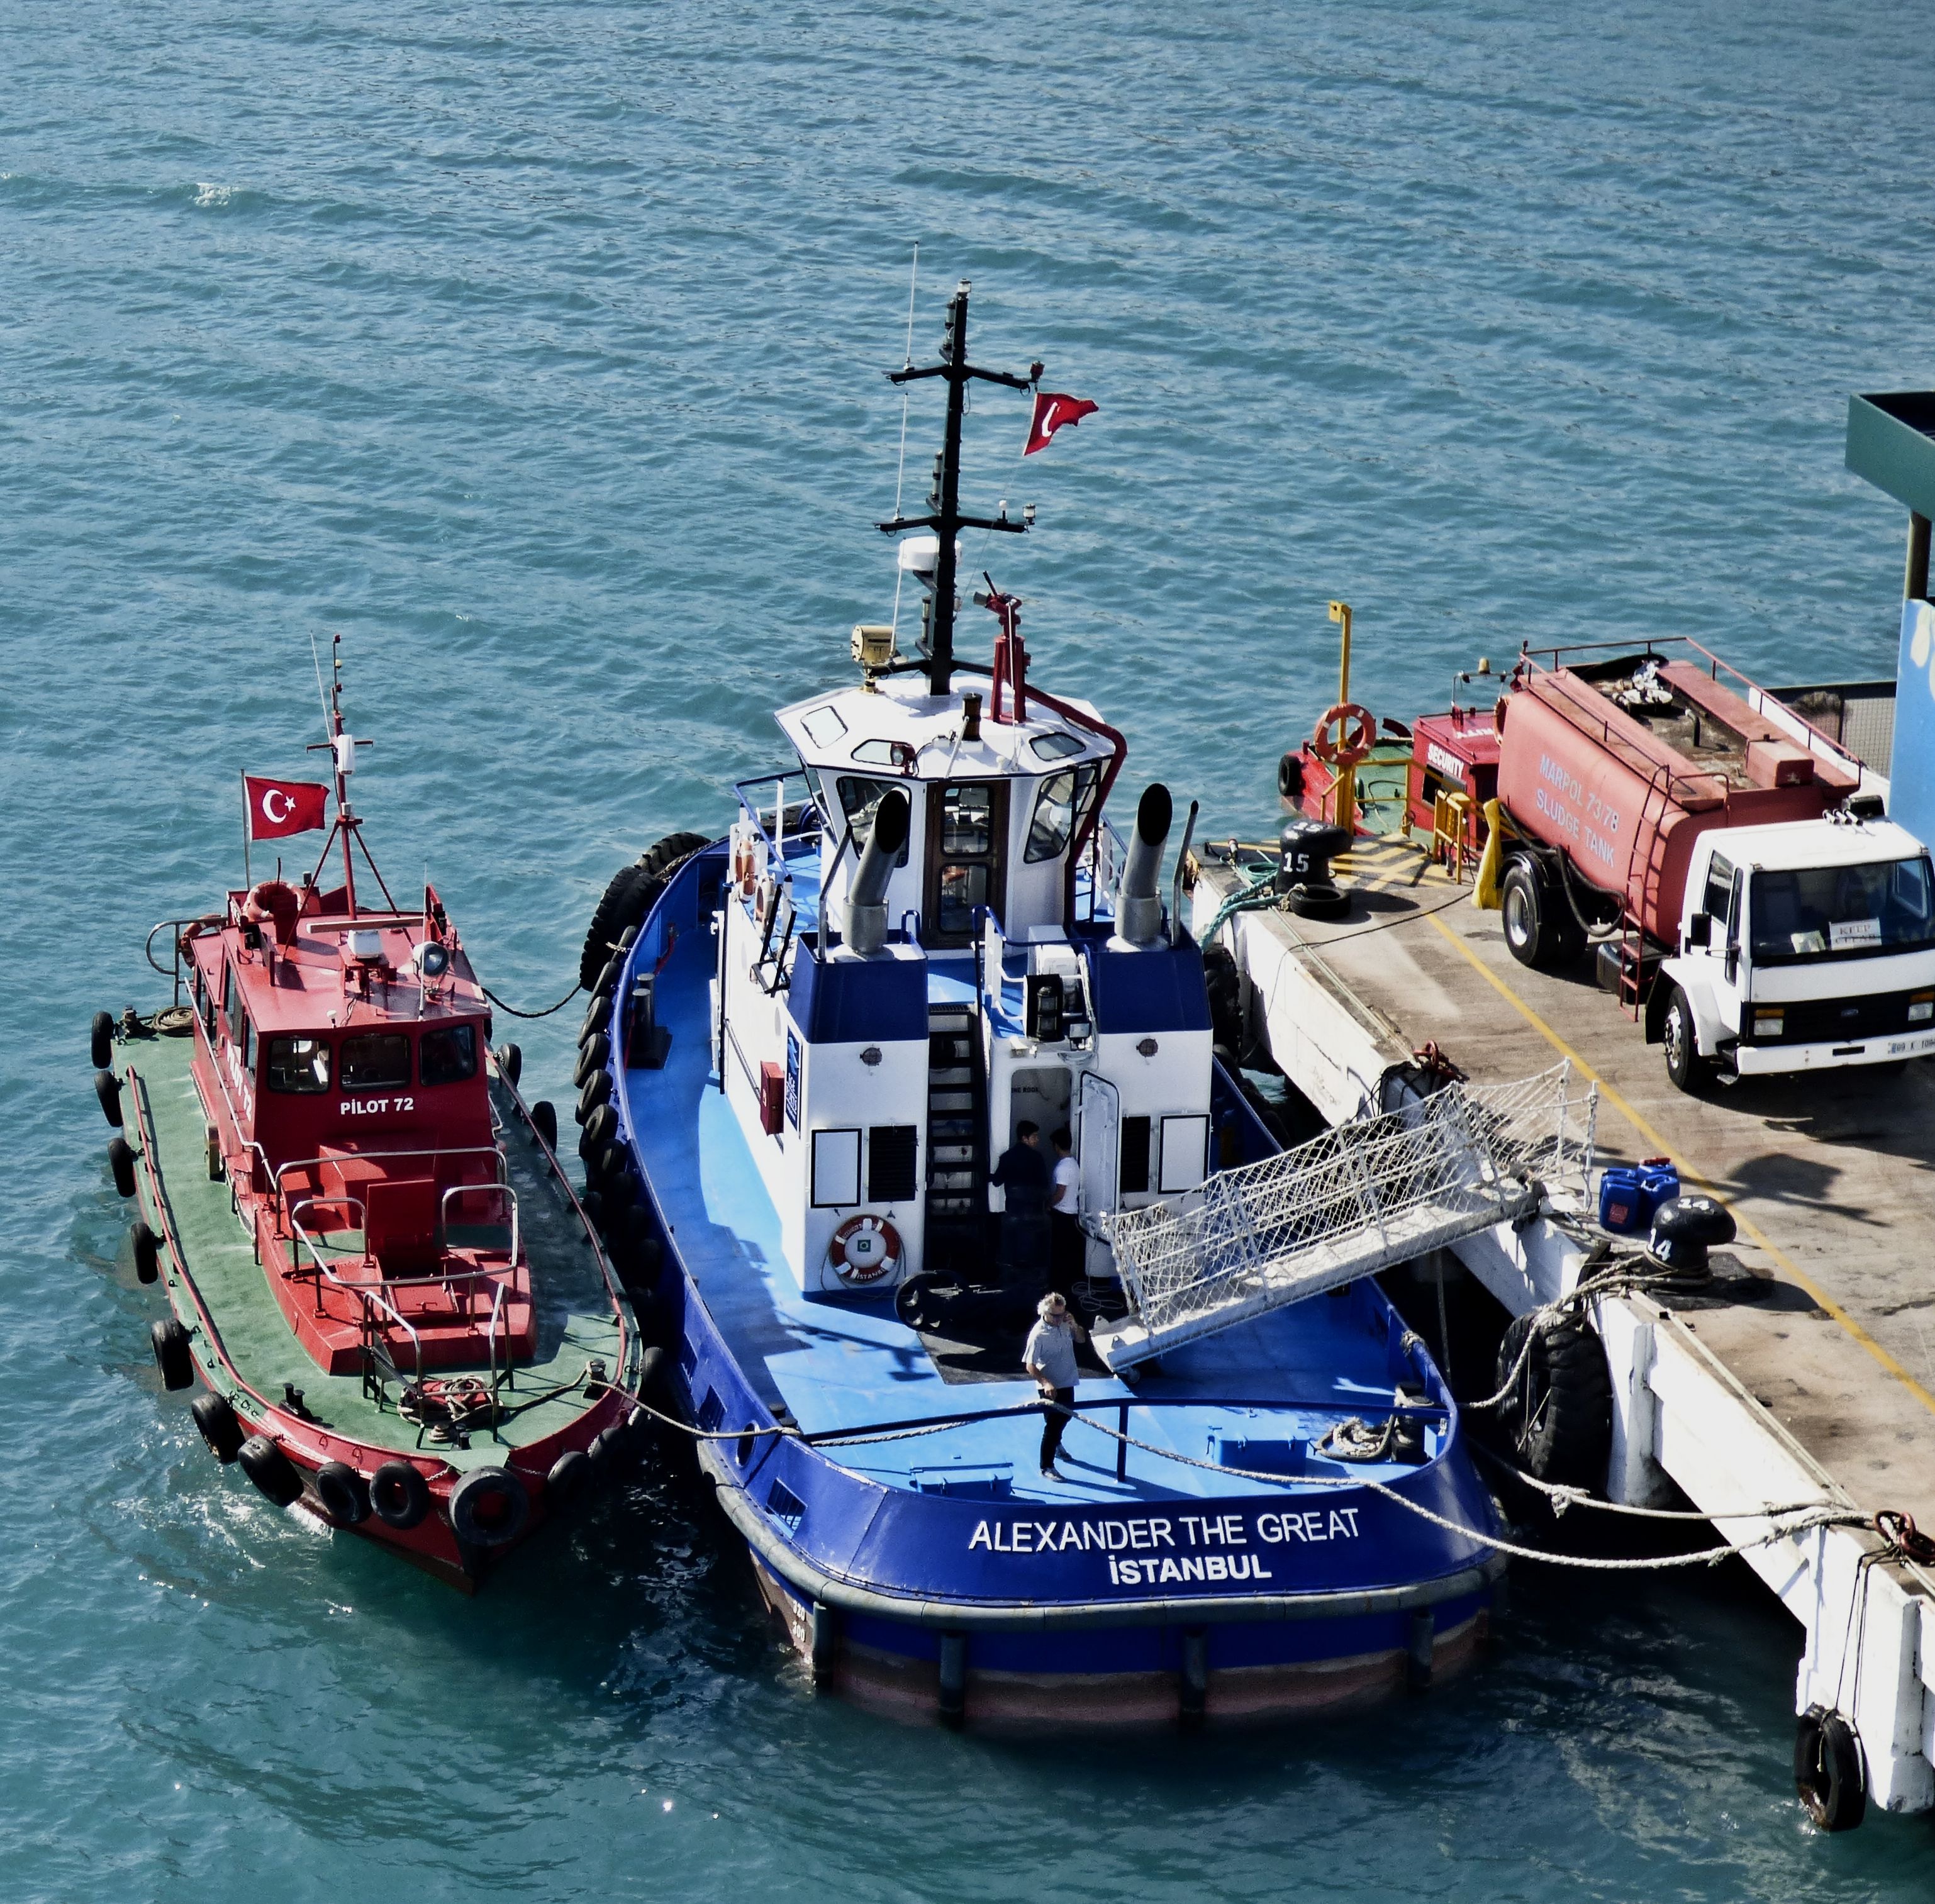
sea, boat, ship, transport, vessel, vehicle, harbour, port, international, cargo, trade, shipping, tugboat, watercraft, tug, fishing vessel, goods, tow, freight transport, pilot boat, anchor handling tug supply vessel